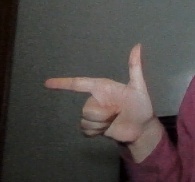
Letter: yaa